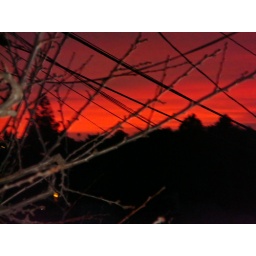
Amazing red sunset from our house in Silver Lake, Los Angeles, CA.